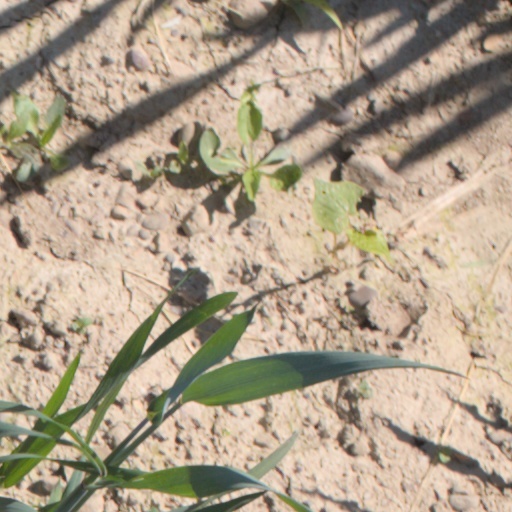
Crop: wheat